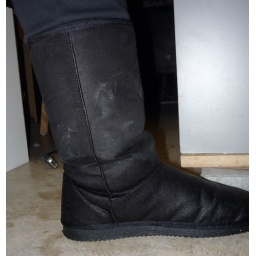
Later under my desk whit my squischy black ugg boots, great feeling to walk whit the wet and squischy boots in the office.